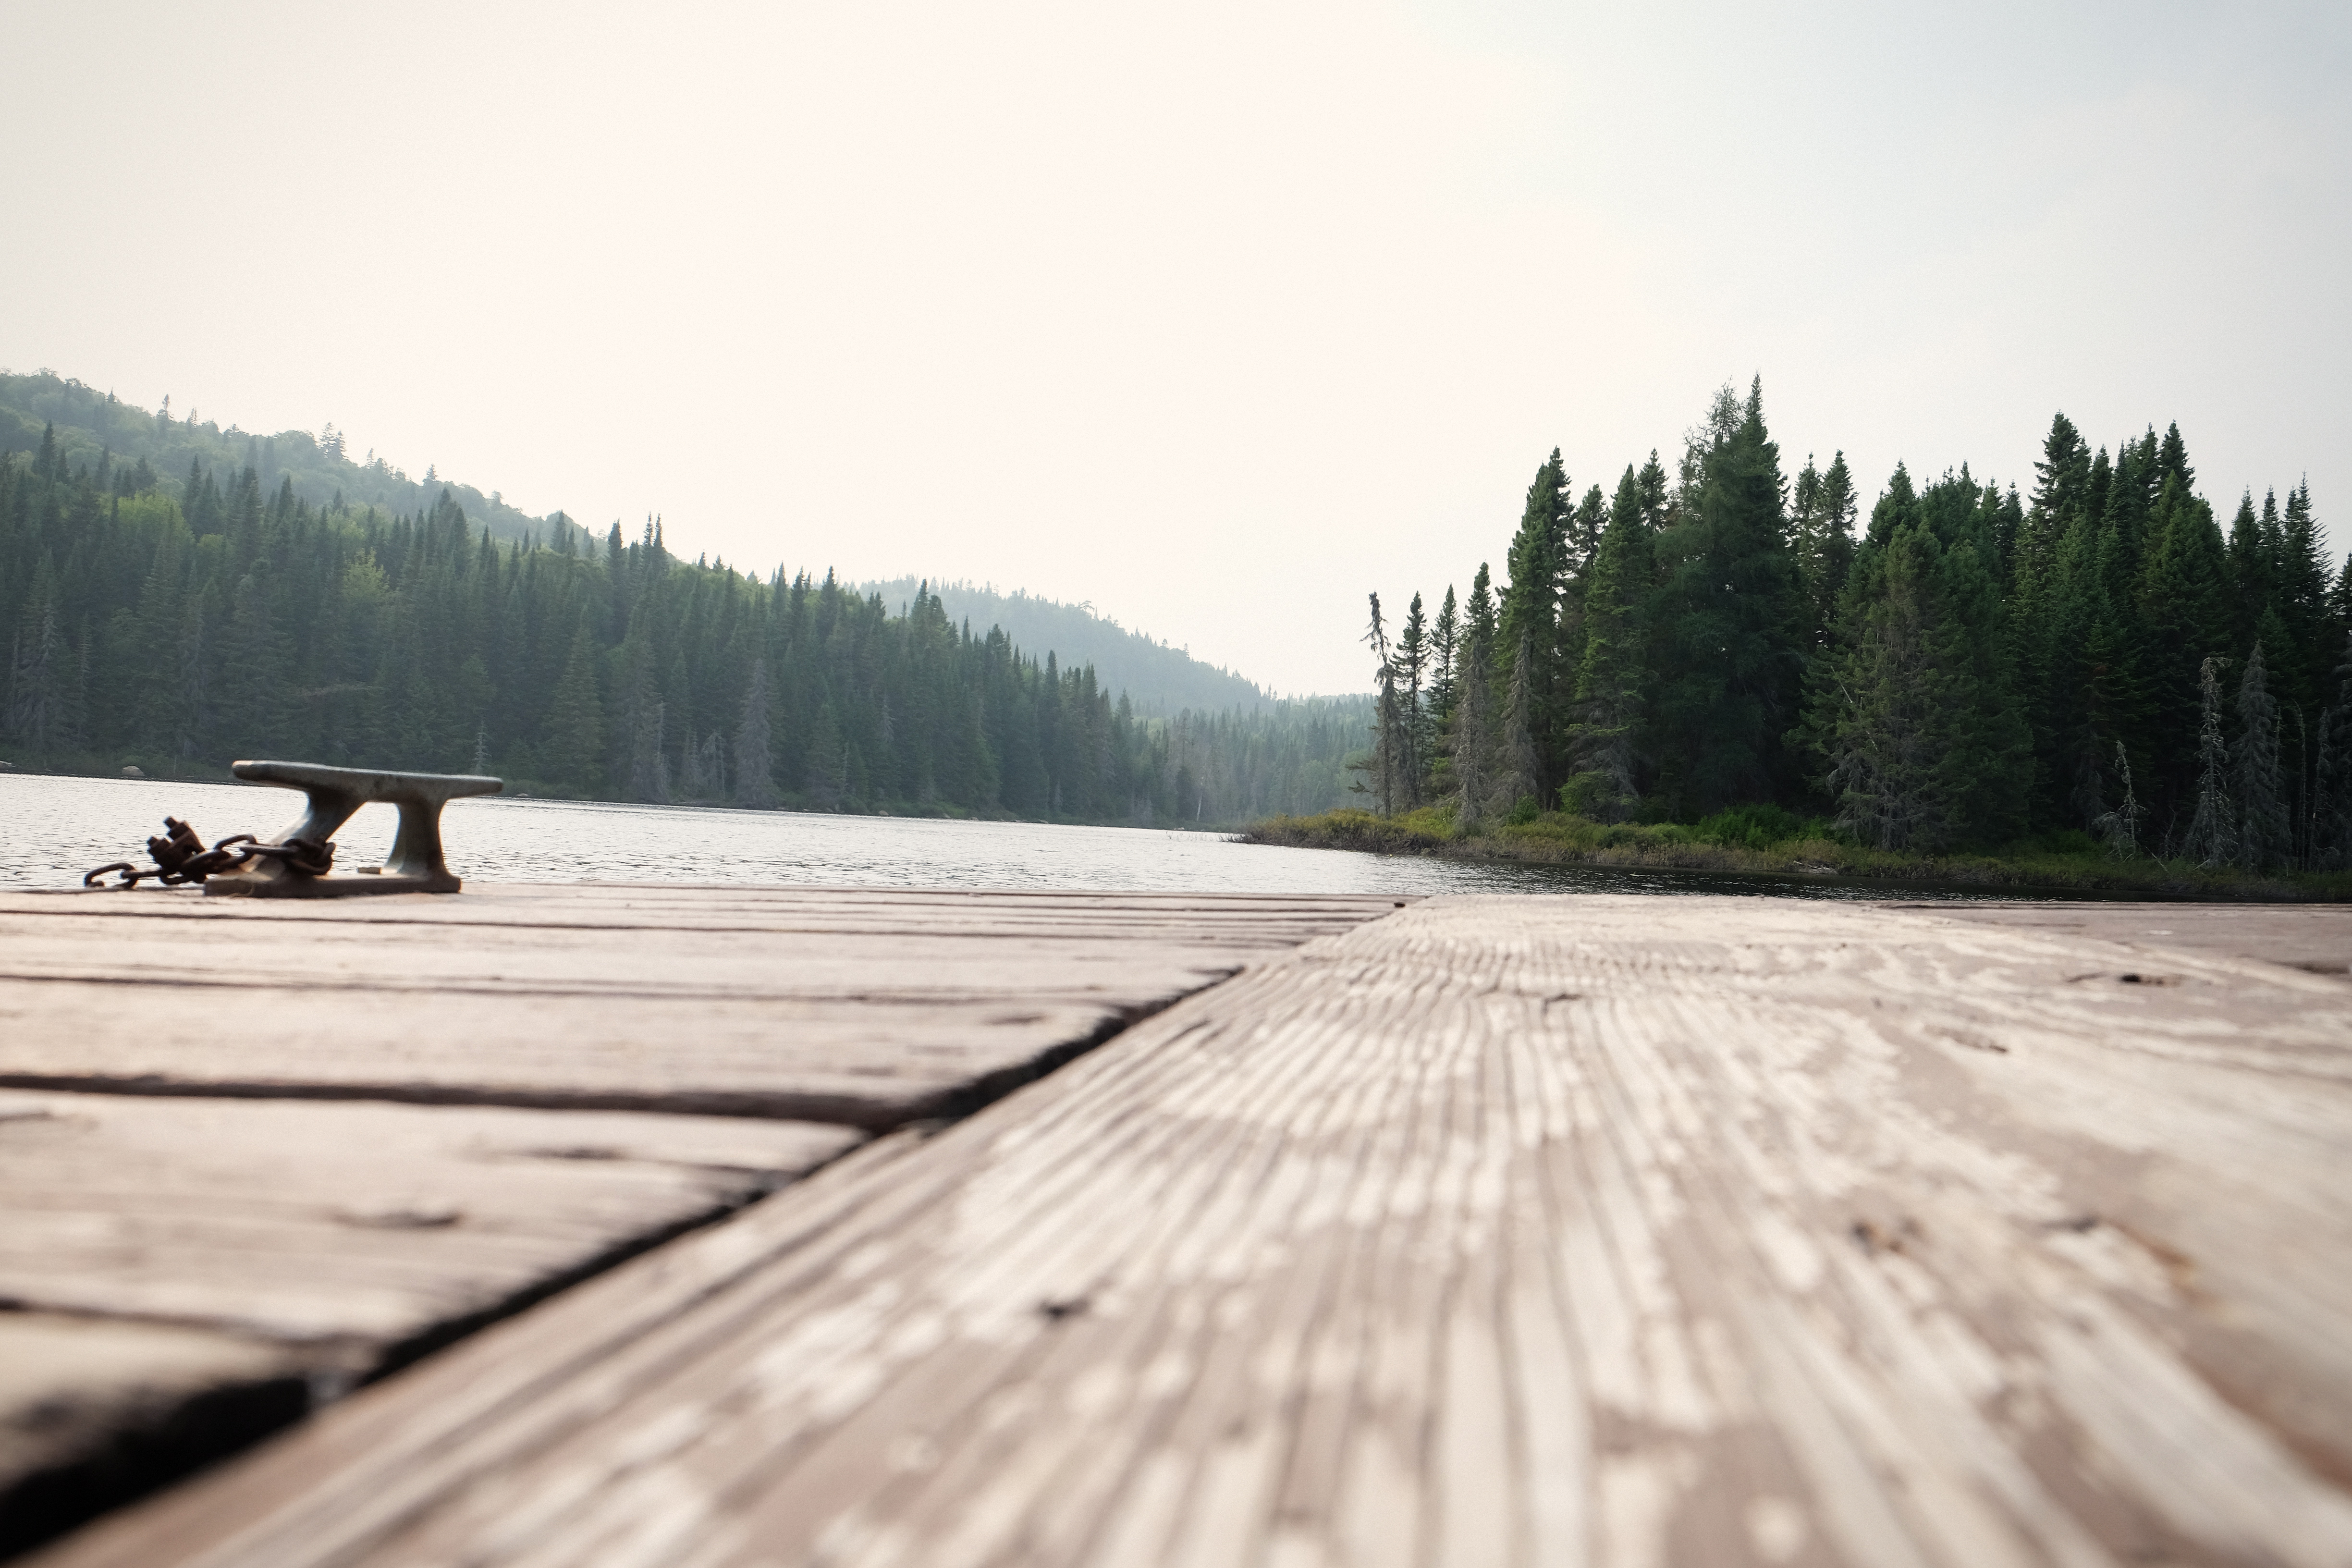
forest, mountain, snow, winter, wood, road, morning, hill, lake, pier, vehicle, weather, trees, pontoon, habitat, molo, natural environment, landing stage